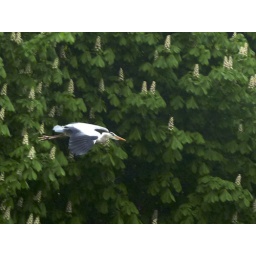
bird over river in fly l' airone vola sul fiume..